Answer in natural language. How many Windows are visible in the scene? Choose between the following options: 1, 2, 0, 3 or 4
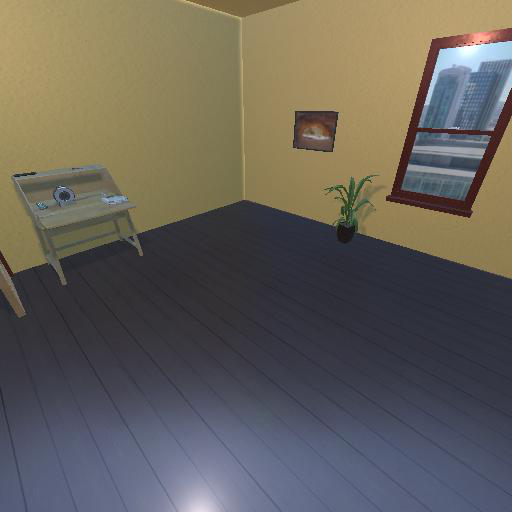
<answer>1</answer>